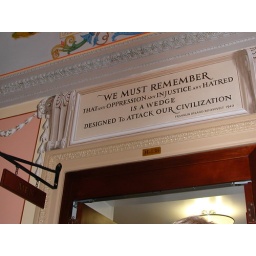
This sign is above the men's bathroom in the capitol